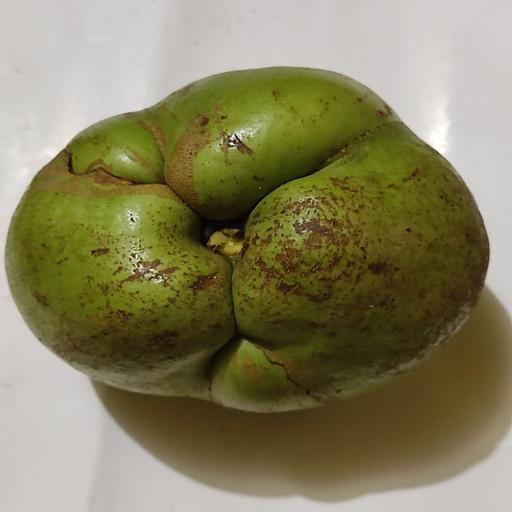
Crop type: Elephant Apple